Central Experimental Farm

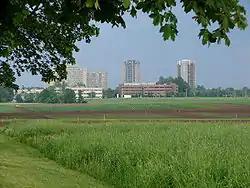
Central Experimental Farm

The Central Experimental Farm (CEF), commonly known as the Experimental Farm, is an agricultural facility, working farm, and research centre of the Science and Technology Branch, formerly the Research Branch, of Agriculture and Agri-Food Canada. As the name indicates, this farm is centrally located in and now surrounded by the City of Ottawa, Ontario, Canada. Located on of land, the farm is a National Historic Site of Canada and most buildings are protected and preserved as heritage buildings.